Tomaž Berločnik

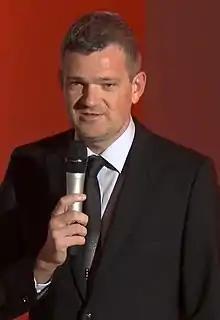
Tomaž Berločnik

Tomaž Berločnik (born 1968) is a Slovenian business executive, mechanical engineer, and basketball administrator, mainly known as a former CEO of the Slovenian company Petrol Group. Also, he is the president of the men's basketball club Cedevita Olimpija and former president of the basketball club Olimpija Ljubljana.